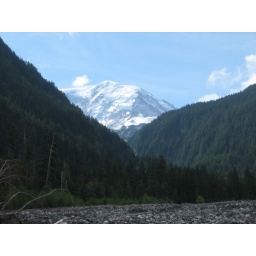
The tree covered mountain on the right is Mother mountain from the south side. We hiked all the way around the mountain.